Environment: real
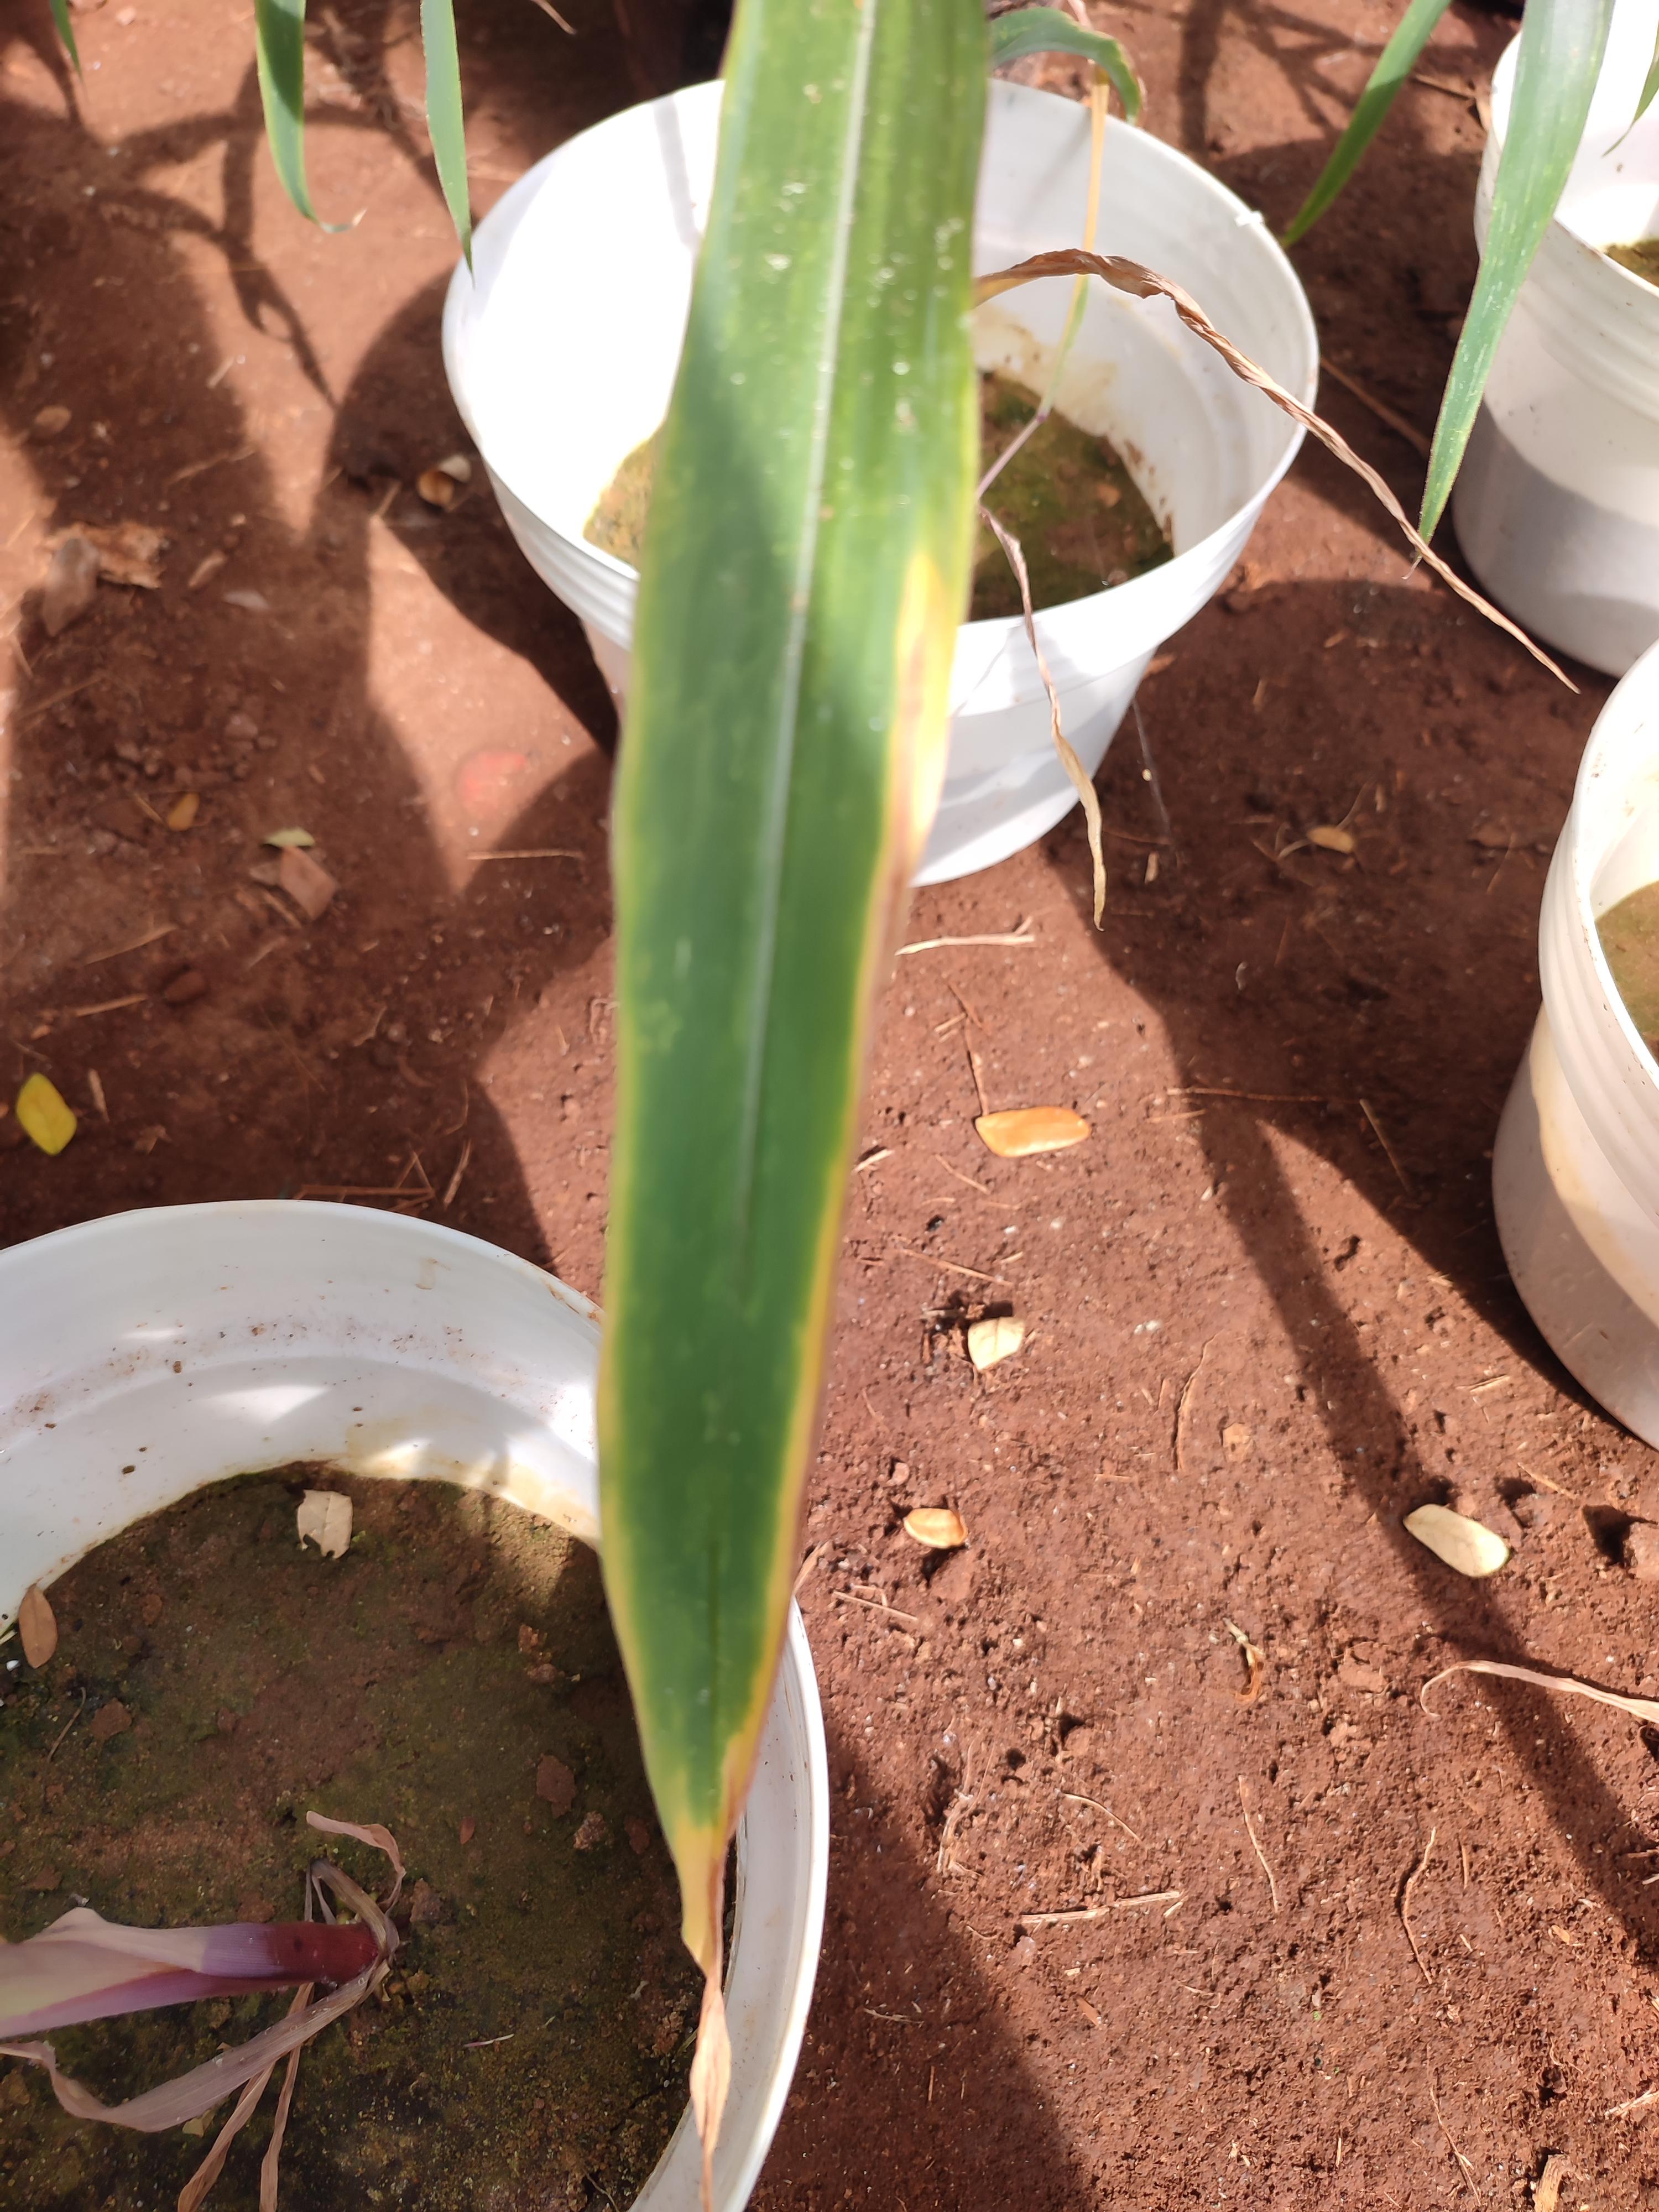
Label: potassium_deficiency